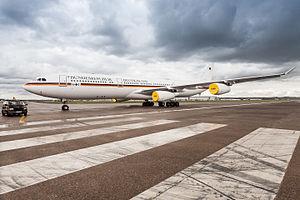
Le terme « Luftwaffe », littéralement « arme de l'air », est quelquefois improprement utilisé pour désigner les différentes armées de l'air de l'Allemagne au cours de son histoire. En fait, du 20 novembre 1916 au 10 janvier 1920, les forces aériennes allemandes issues de différents services s'appelaient « Luftstreitkräfte ». La première « Luftwaffe » n'exista, elle, que du 1ᵉʳ mars 1935 au 8 mai 1945 au sein de la Wehrmacht du Troisième Reich. Lui succédèrent dans la République démocratique allemande, au sein de la Nationale Volksarmee, les « Luftstreitkräfte der Nationalen Volksarmee » et dans la République fédérale d'Allemagne, au sein de la Bundeswehr, une nouvelle « Luftwaffe » à partir du 9 janvier 1956. C'est cette dernière qui existe à l'heure actuelle.
La Bundeswehr est l'armée nationale de la République fédérale d’Allemagne depuis 1955. Les forces armées de la Fédération sont contrôlées en temps de paix par le ministère de la défense. Le ministre de la défense est le seul civil qui peut donner des ordres aux militaires, ce qui assure le primat du politique sur le militaire.